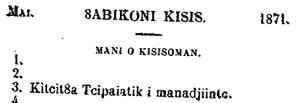
Mai en algonquin d'un calendrier de 1870-1871. Traduction Traduction de l'algonquin
L’algonquin est un dialecte de l'ojibwé dans la branche centrale de la famille des langues algonquiennes. Il est parlé par le peuple algonquin du Québec et de l'Ontario. L'algonquin est aussi un dialecte couramment appelé Anishinaabemowin mais qui en fait se réfère à la langue ojibwée.
Ou est un graphème de l’alphabet latin qui est ou a été utilisée dans l’écriture de certaines langues algonquines. Cette lettre tient son origine dans une ligature facultative de l’écriture du grec et la lettre cyrillique dérivée de cette ligature grecque. Son usage moderne est obsolète en wendat. Elle fut utilisée de 1830 à 1860 dans l'alphabet roumain dit de transition.